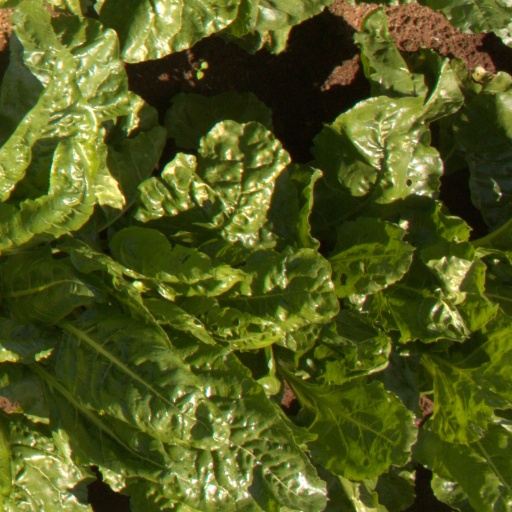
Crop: sugar beet